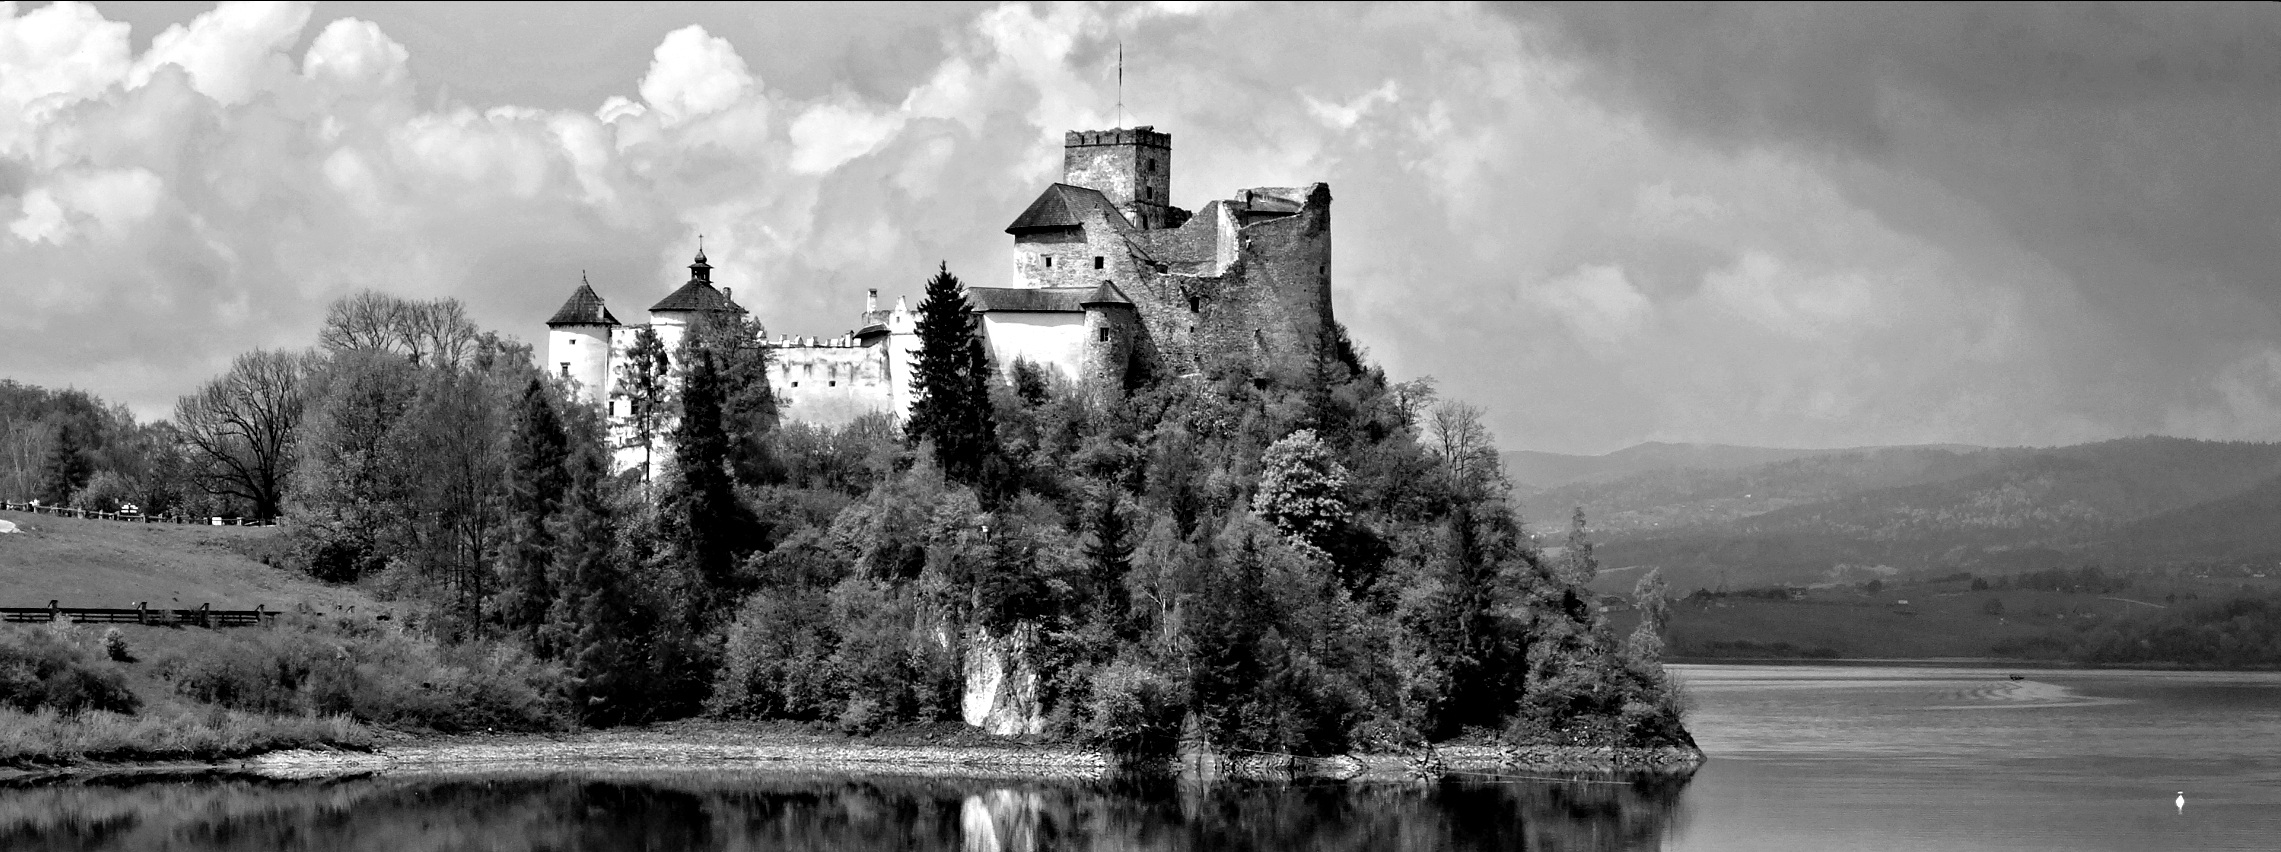
water, winter, black and white, white, photography, monument, reflection, castle, monochrome, picturesque, history, scenically, niedzica, monochrome photography, atmospheric phenomenon